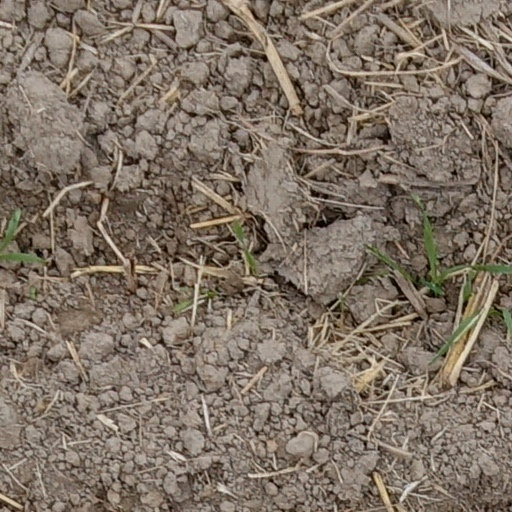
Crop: wheat